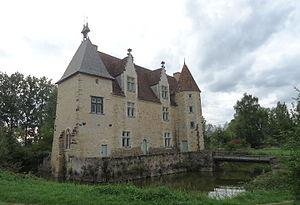
Manoir de la Poissonnière XVe - Saint-Ouen-en-Belin - Sarthe (72)
Saint-Ouen-en-Belin est une commune française, située dans le département de la Sarthe en région Pays de la Loire, peuplée de 1 303 habitants.
Le manoir de la Poissonnière, est une construction datant du XIVᵉ siècle situé sur la commune de Saint-Ouen-en-Belin, dans le département de la Sarthe, en France.
Cet article recense les monuments historiques de l'arrondissement du Mans, dans le département de la Sarthe, en France.